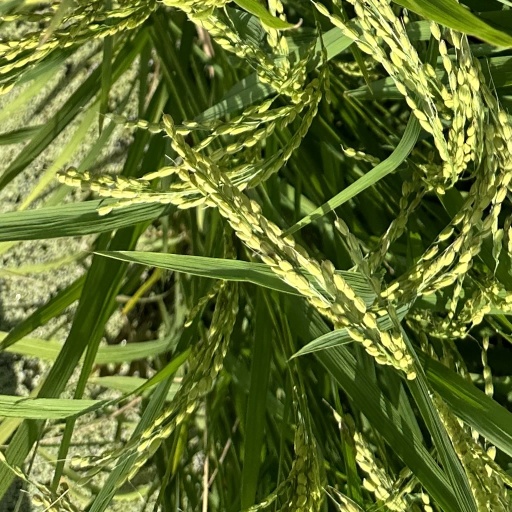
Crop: rice